Gentiana alpina

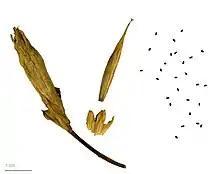
Fruit and seeds

The flowers are individually terminal on the stems. The hermaphrodite flowers are radially symmetric with a double perianth. The five green sepals are fused up to about half their length into a calyx tube, which ends in five ovoid calyx teeth that narrow towards the base. The dark blue crown is an inverted cone with a length of . There are green dots in the crown gullet, the crown lobes are blunt and mostly rounded. "G. alpina" takes a hemicryptophytic form.